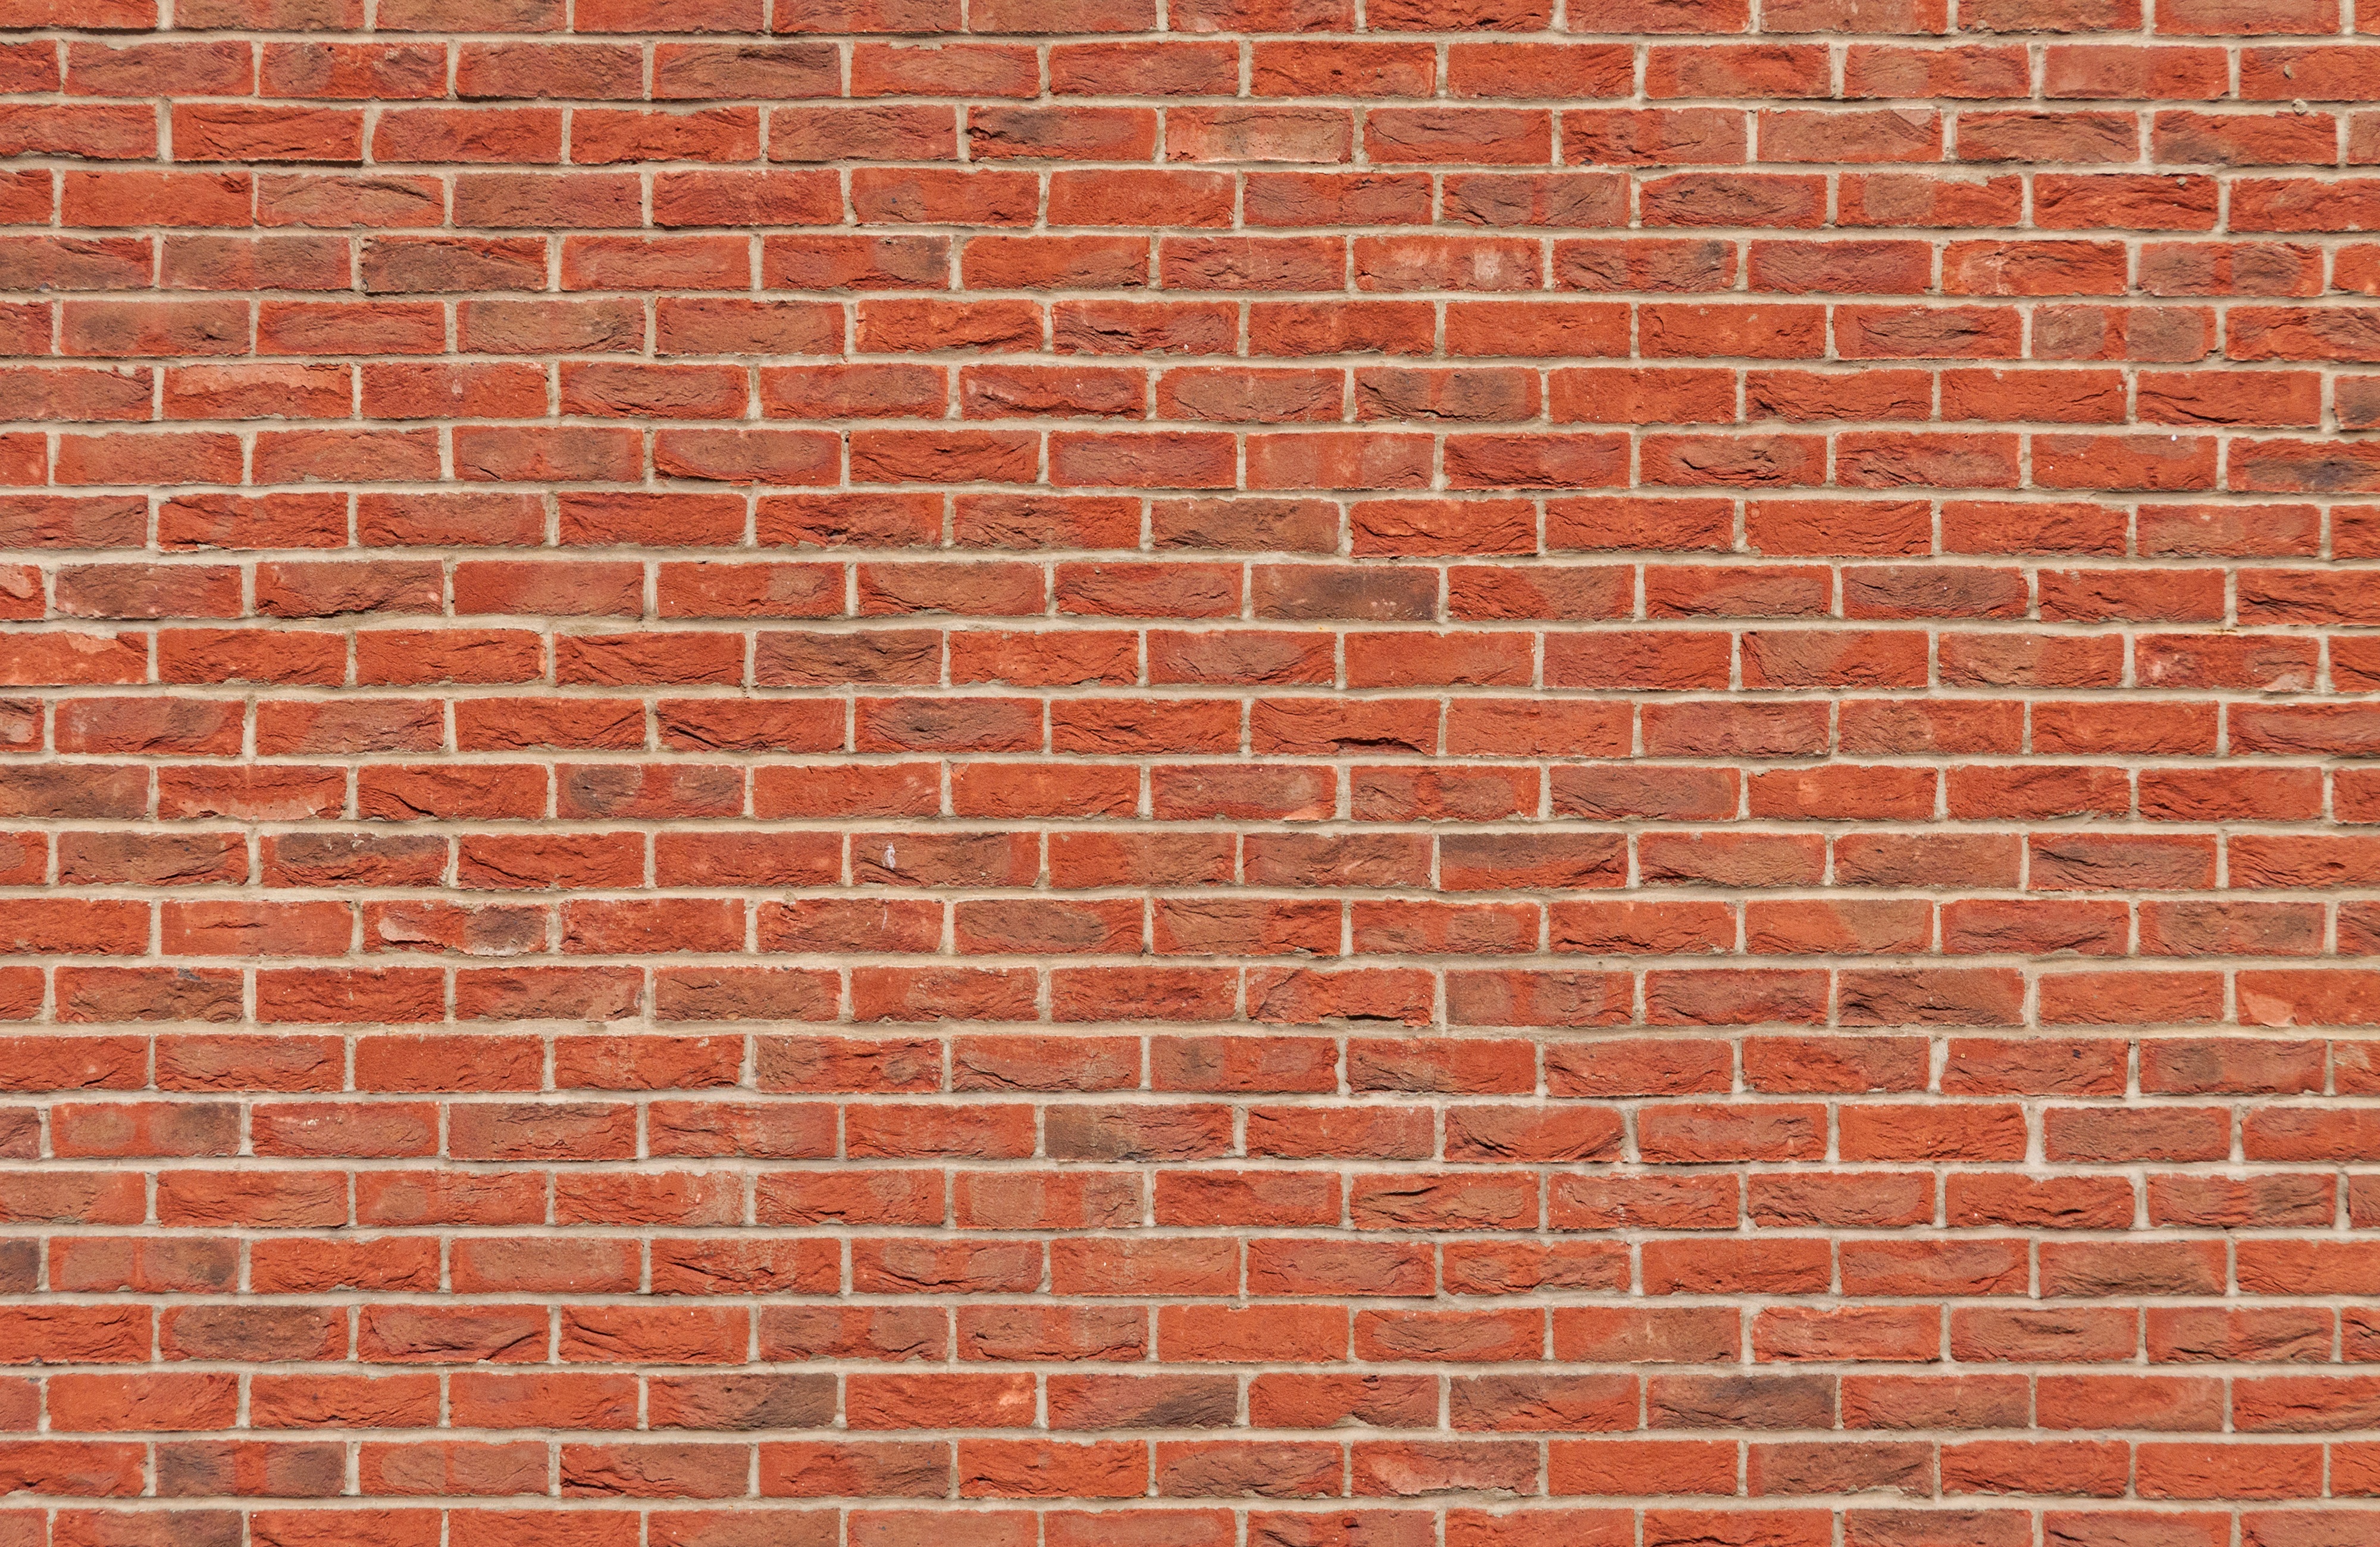
texture, floor, wall, brick, material, brick wall, brickwork